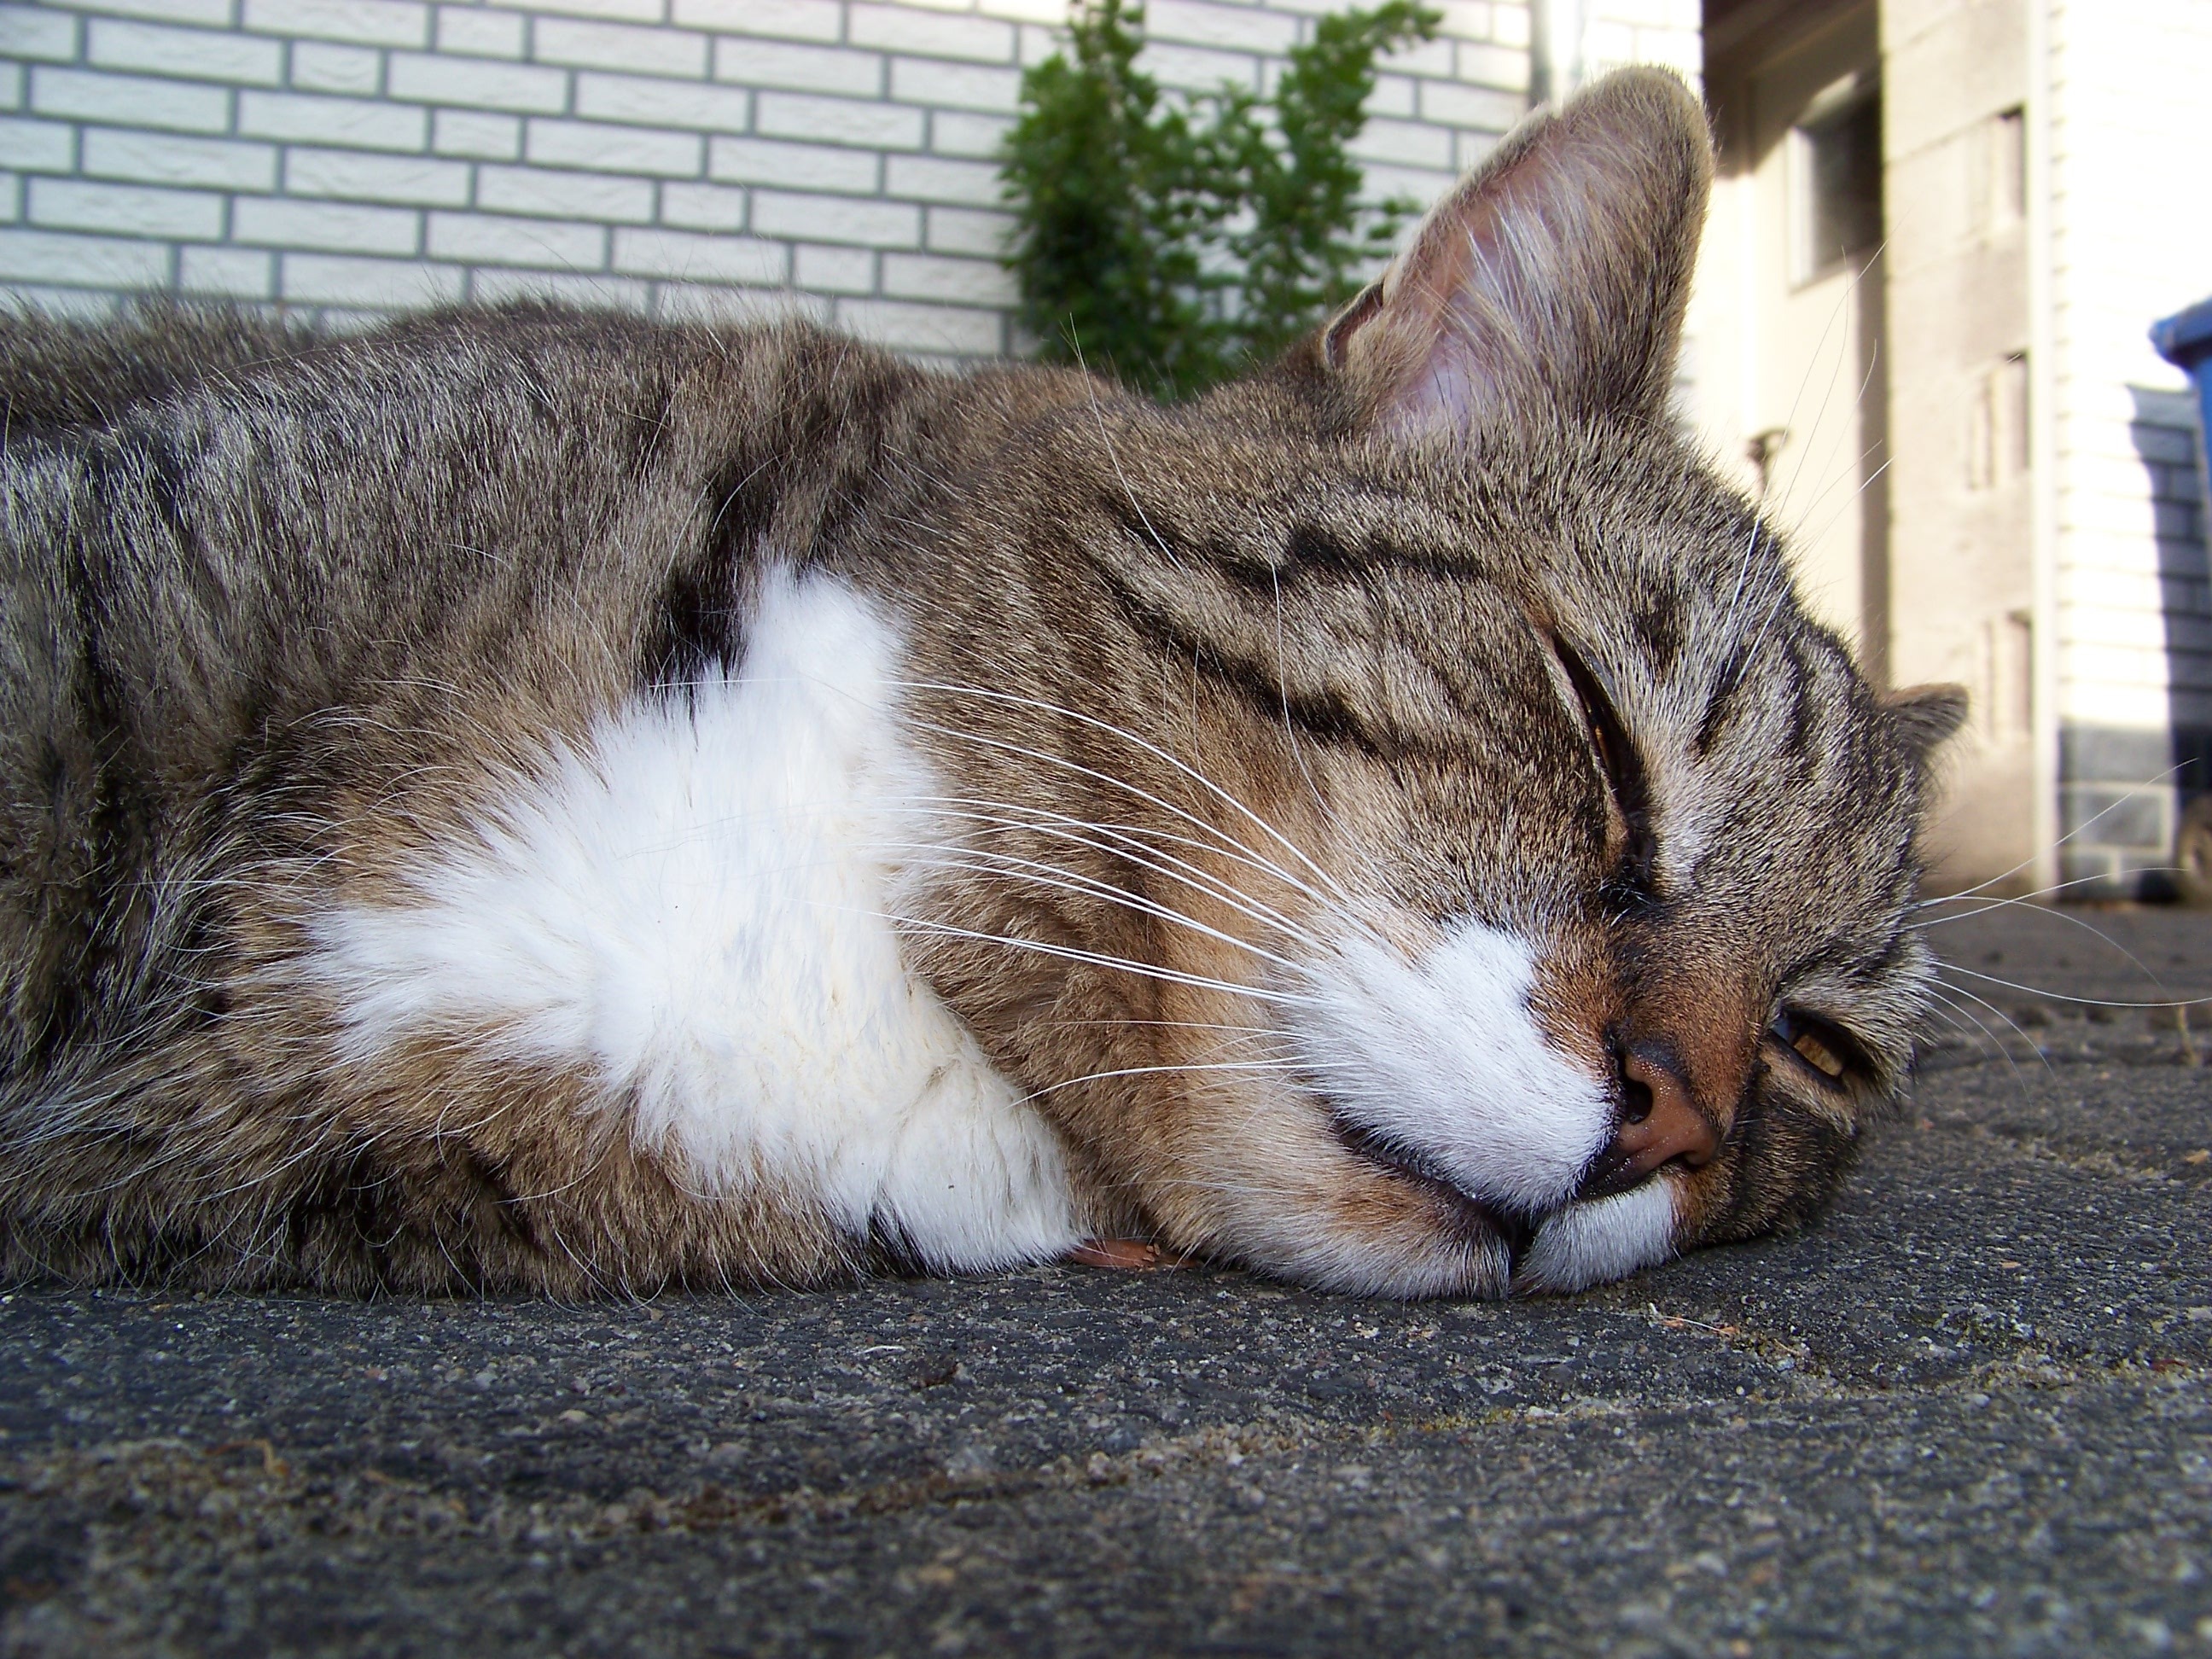
pet, relax, cat, mammal, rest, fauna, nose, whiskers, sleep, snout, adidas, animals, ears, vertebrate, mieze, curious, domestic cat, mackerel, cat's eyes, beard hair, chill out, tabby cat, purr, european shorthair, animal shelter, wild cat, small to medium sized cats, cat like mammal